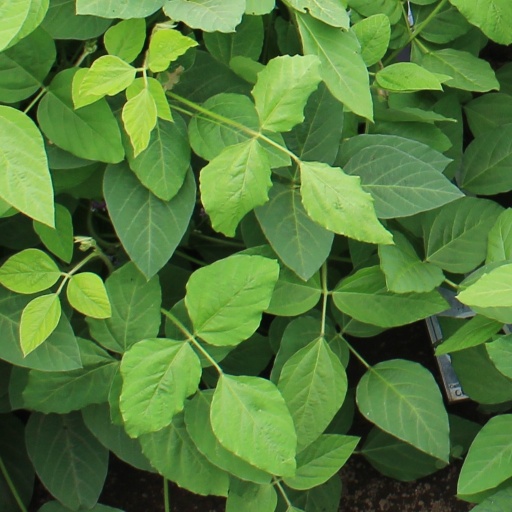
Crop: soybean